Lee McClung

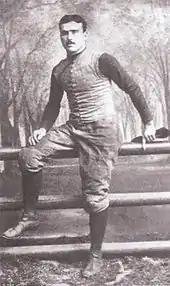
Portrait of T.L. McClung from Walter Camp's 1894 book "American Football"

He continued his education at Yale University, where he was a member of the Yale Bulldogs football team. McClung, who was always known as Lee from his college days onward, was perhaps the best-known football player in the country while playing for the Yale Bulldogs. He is thought to have designed the cutback play. In his athletic prime, he stood 5'10", weighed between 165 and 180 lbs., was on the varsity baseball team, and played in every football season from 1888 to 1891 on teams that compiled a 54–2 record and a 2,269–49 point total. McClung by himself was credited with scoring 176 points in 1889 and 494 in his career. He was captain of the unscored-upon Yale football team of 1891 (13–0 record, 488–0 point record), graduating the following year with a Bachelor of Arts degree. He never left a game during injury, despite football being considerably rougher at the time. On November 21, 1891, his famous team of eleven defeated Harvard 10–0, avenging their hard-fought loss of the year before. He played his last college game against Princeton five days later, on Thanksgiving, with the very same eleven Yale players defeating the Tigers 19–0.